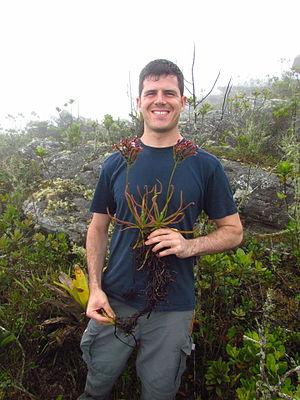
Drosera magnifica est une espèce de Rossolis endémique au Pico Padre Ângelo, à l'est de Minas Gerais, dans le sud-ouest du Brésil. Il s'agit d'une des trois plus grandes espèces de Droséras connues avec Drosera regia en Afrique du Sud et Drosera gigantea en Australie.